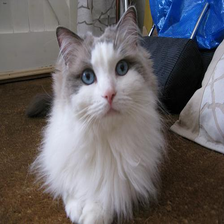
Species: cat
Breed: Ragdoll